Walter Yust

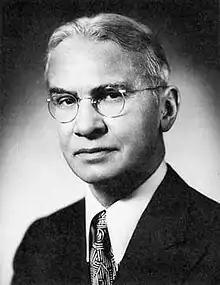

Walter M. Yust (May 16, 1894 – February 29, 1960) was an American journalist and writer. Yust was the American editor-in-chief of the "Encyclopædia Britannica" from 1938 to 1960.